John Cunningham (poet and dramatist)

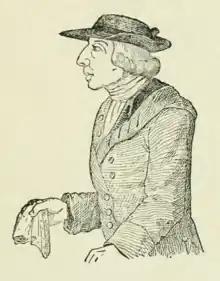
John Cunningham

John Cunningham (1729–1773) was a Dublin-born playwright, poet and actor, who spent much of his life in, and according to Thomas Allan, "whose name and fame will for ever be identified with Newcastle."